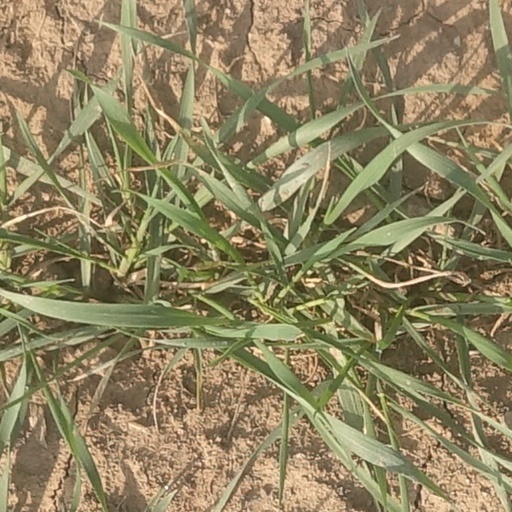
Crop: wheat